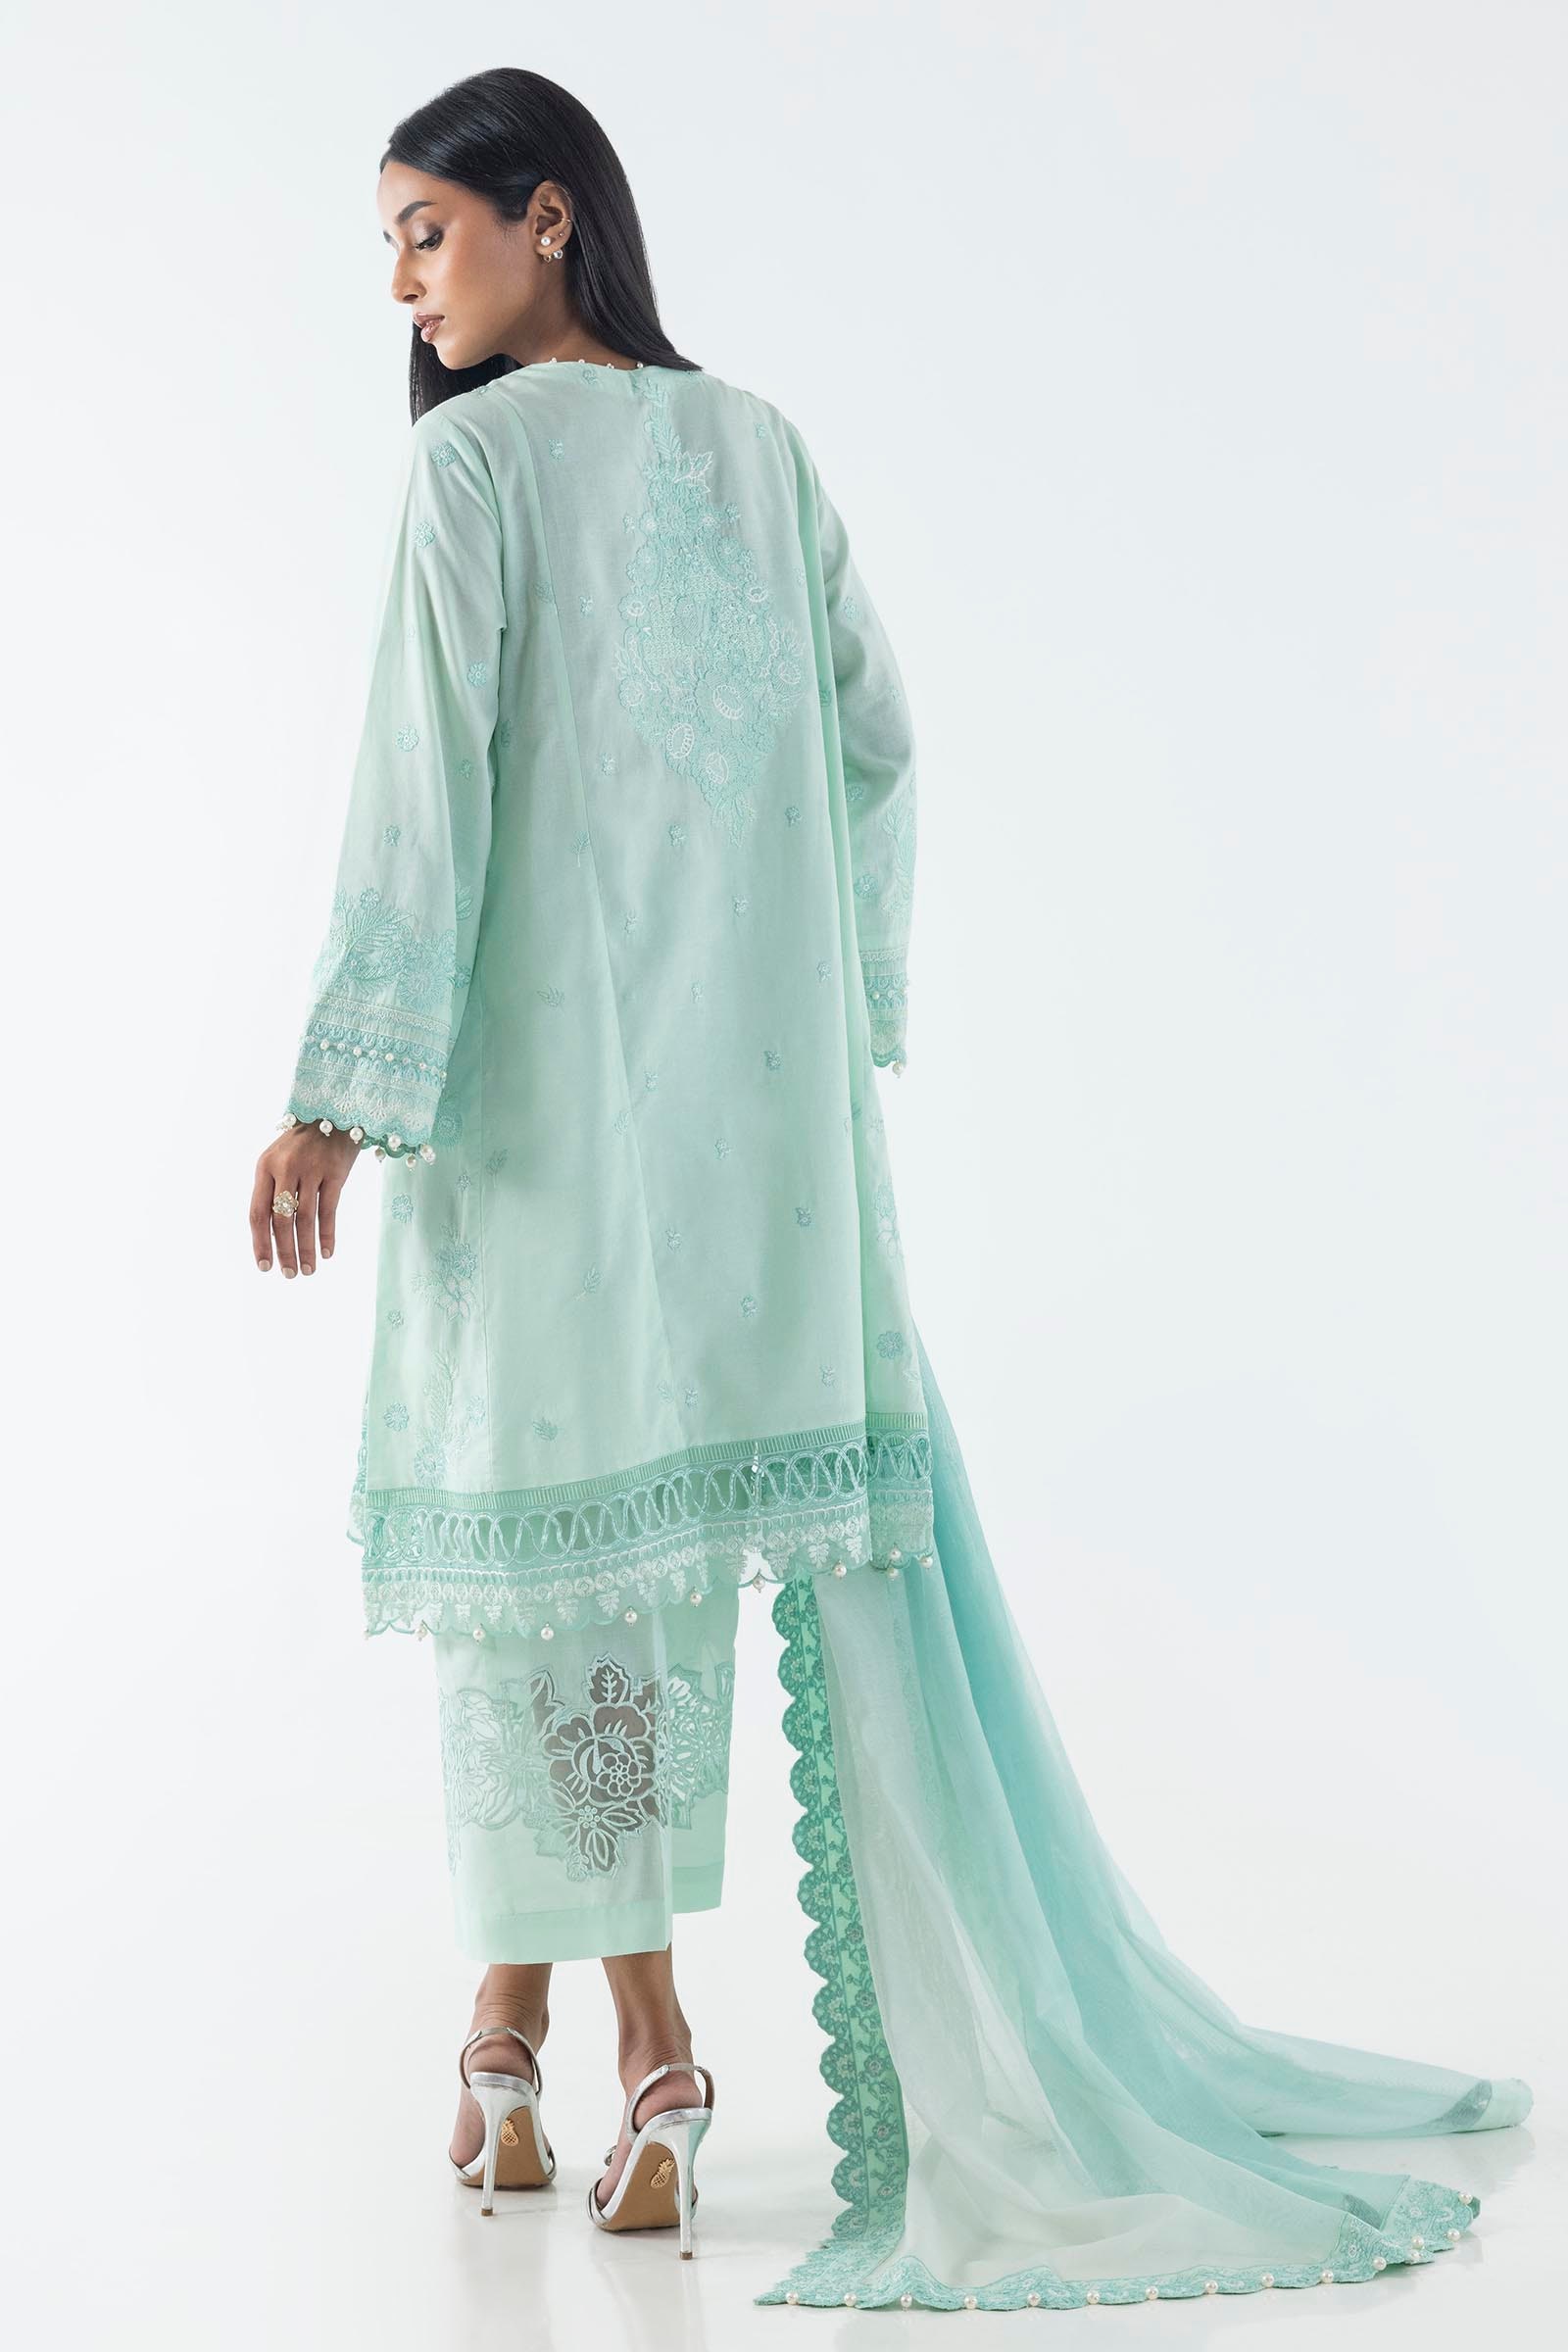
mint embroidered salwar suit